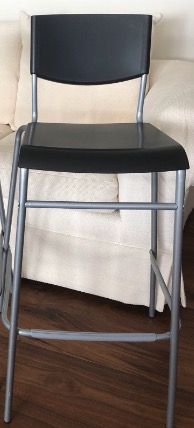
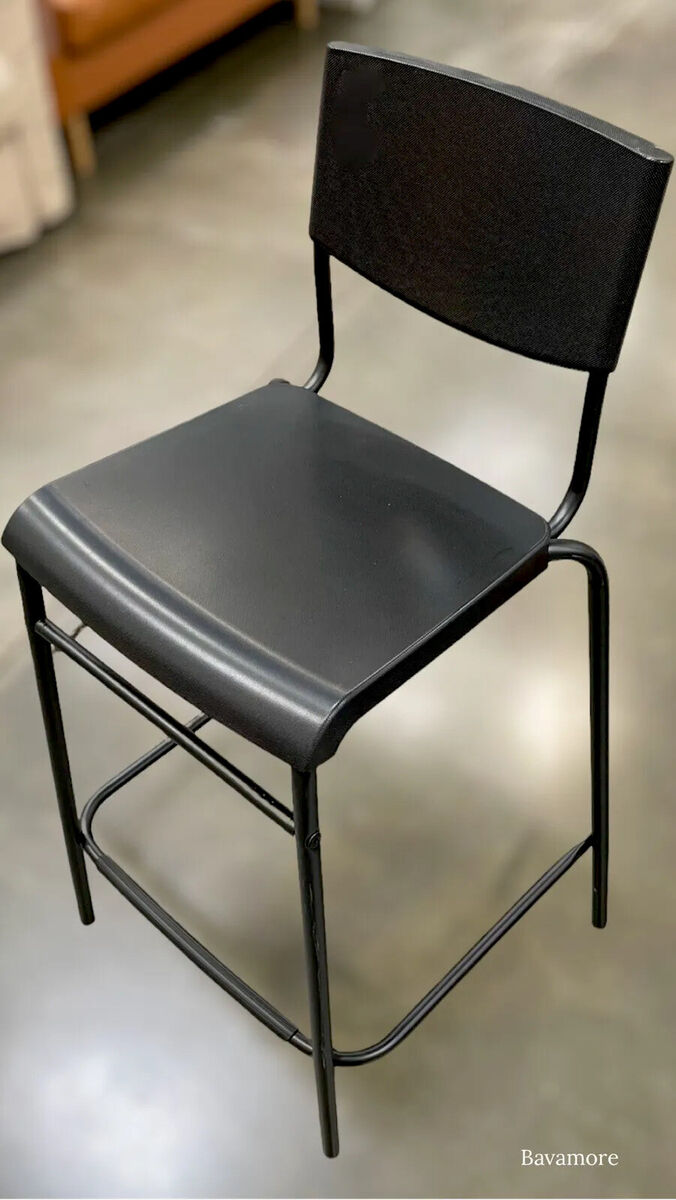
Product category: stool
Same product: no